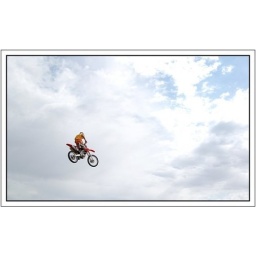
Timmy jumping his bike over the hills behind the house. No photoshop. Actual picture.